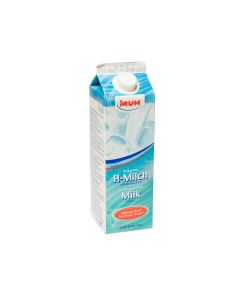
Waste category: cardboard